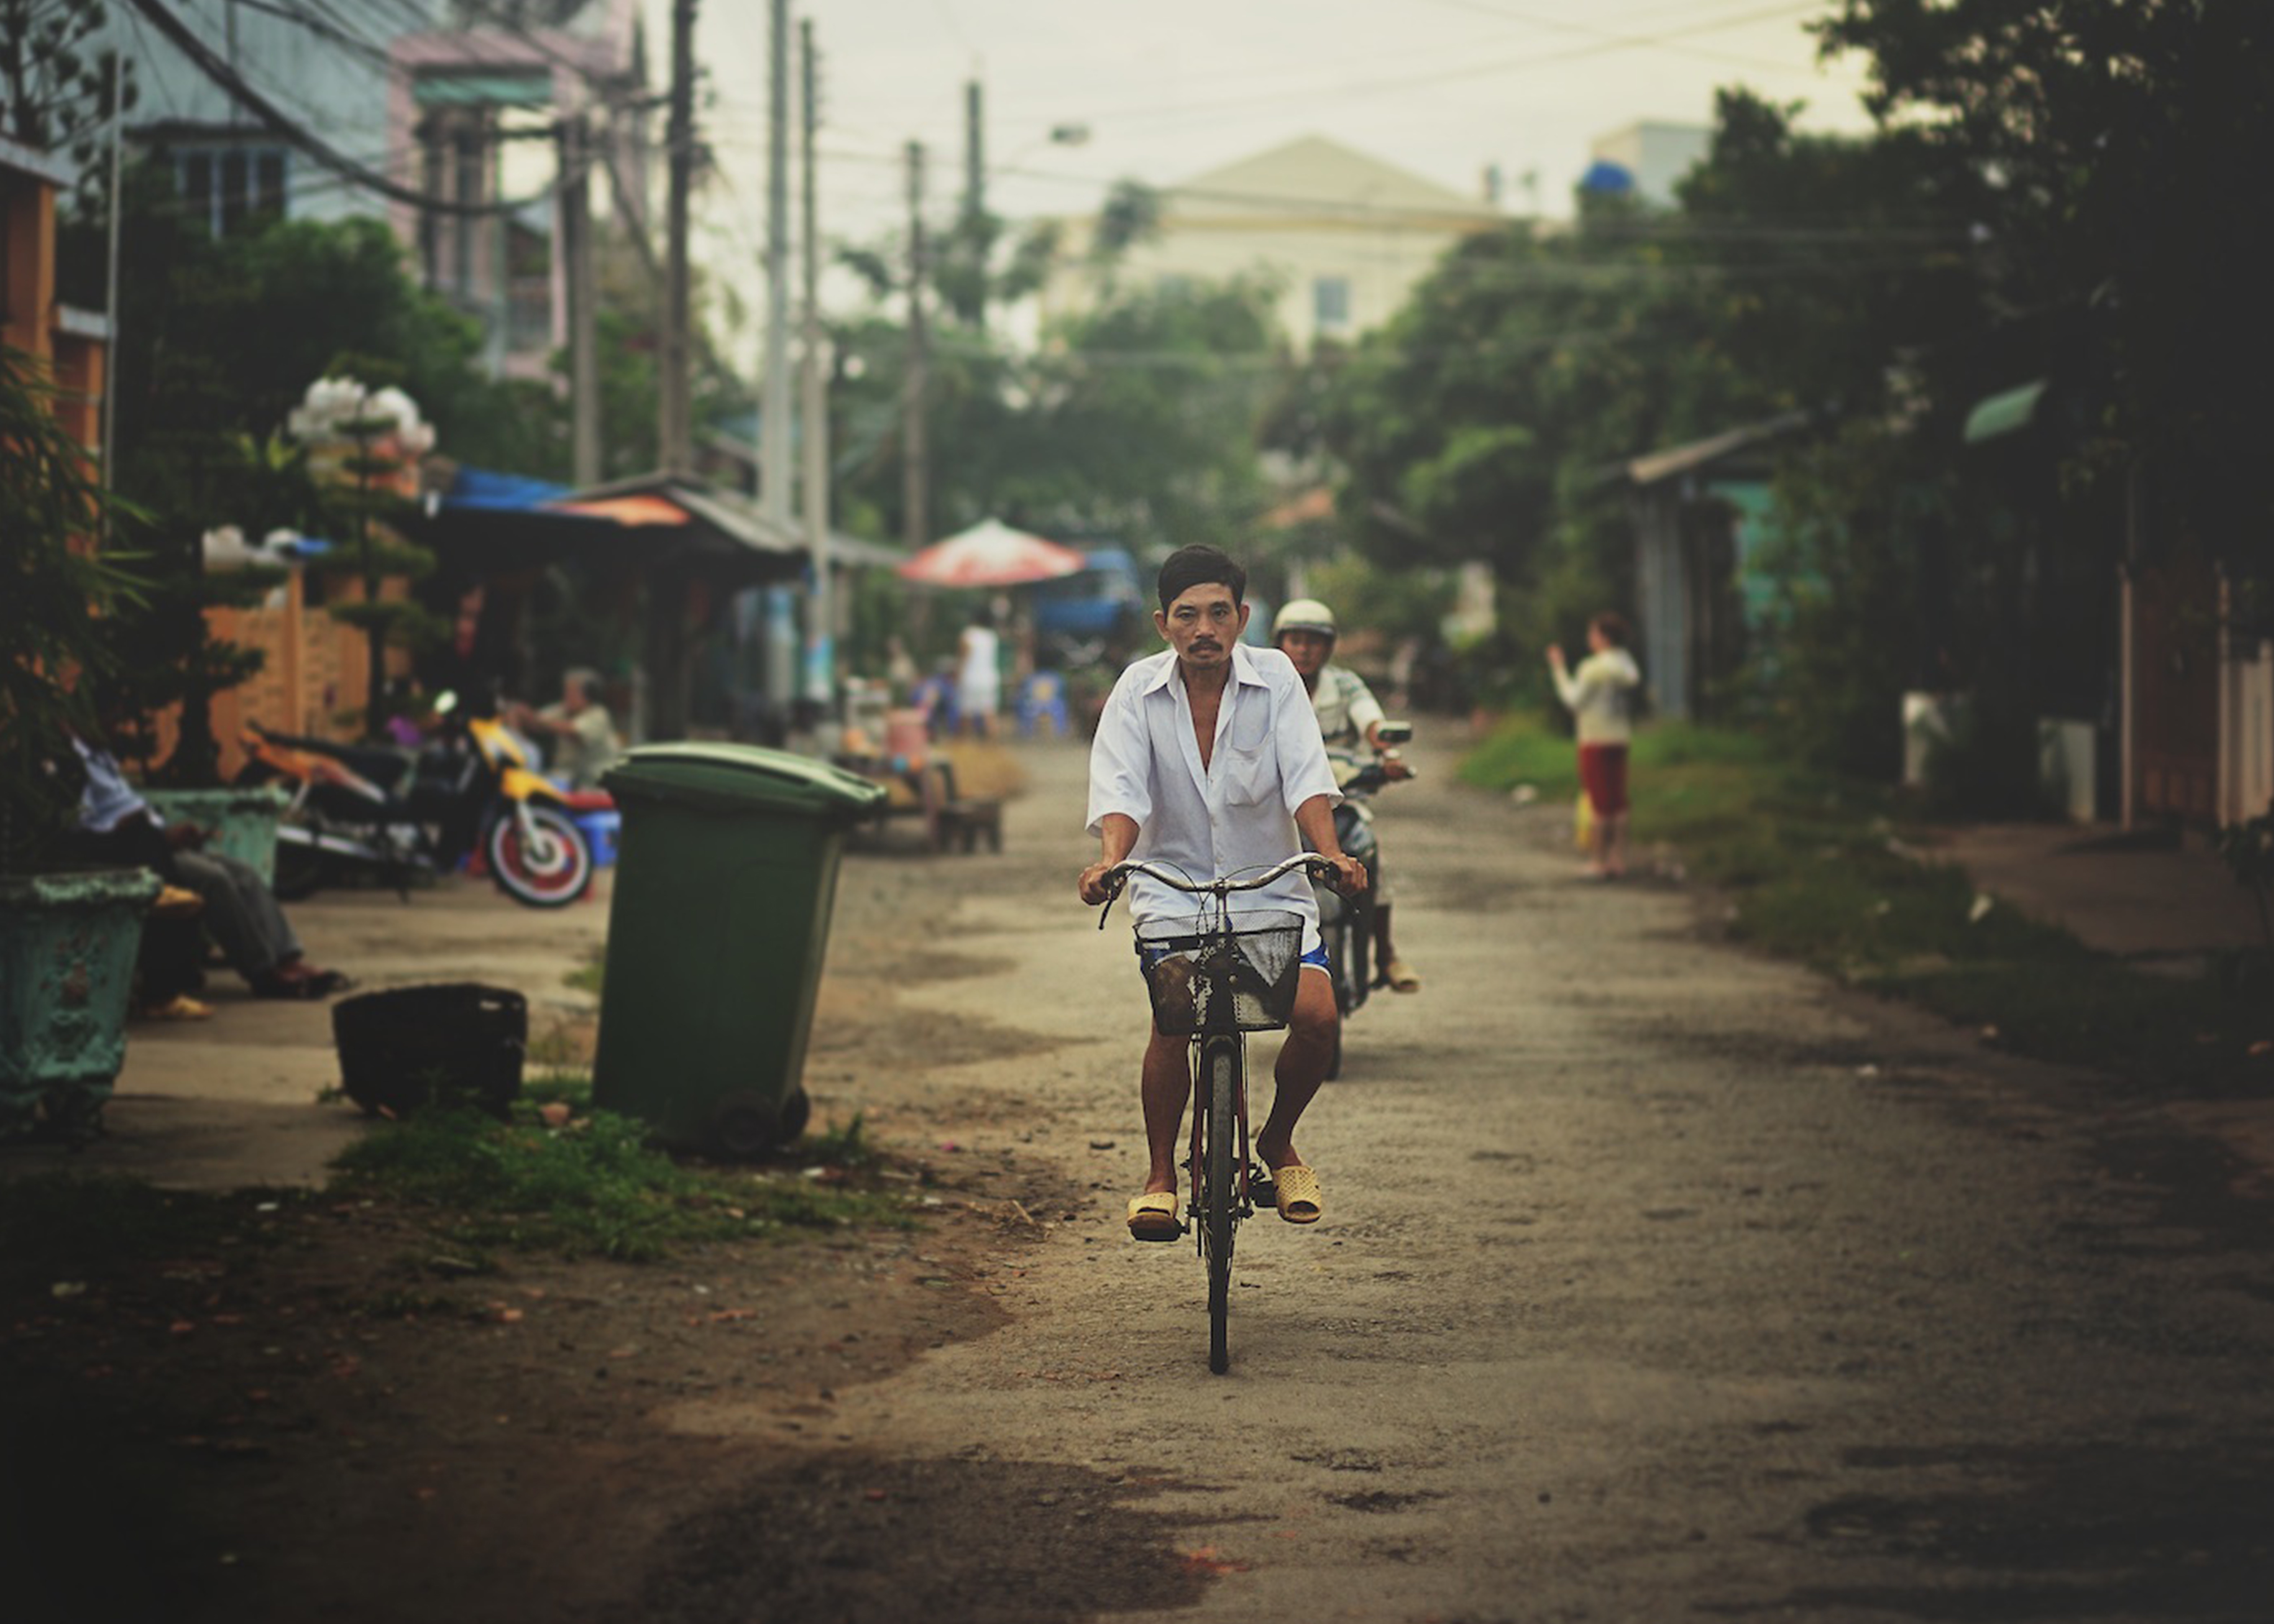
pedestrian, road, street, vehicle, infrastructure, snapshot